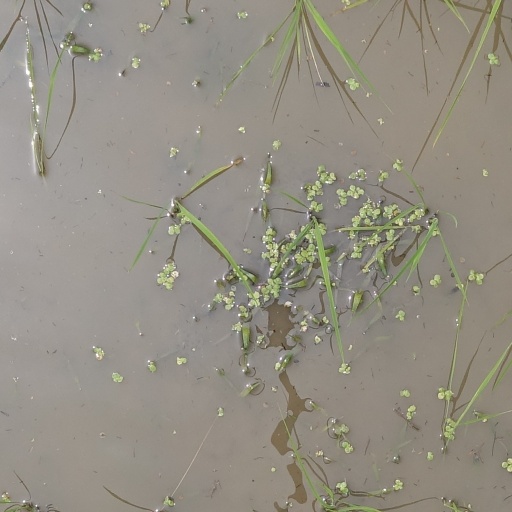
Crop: rice